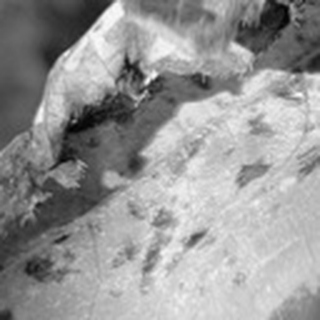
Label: cotton_bacterial_blight